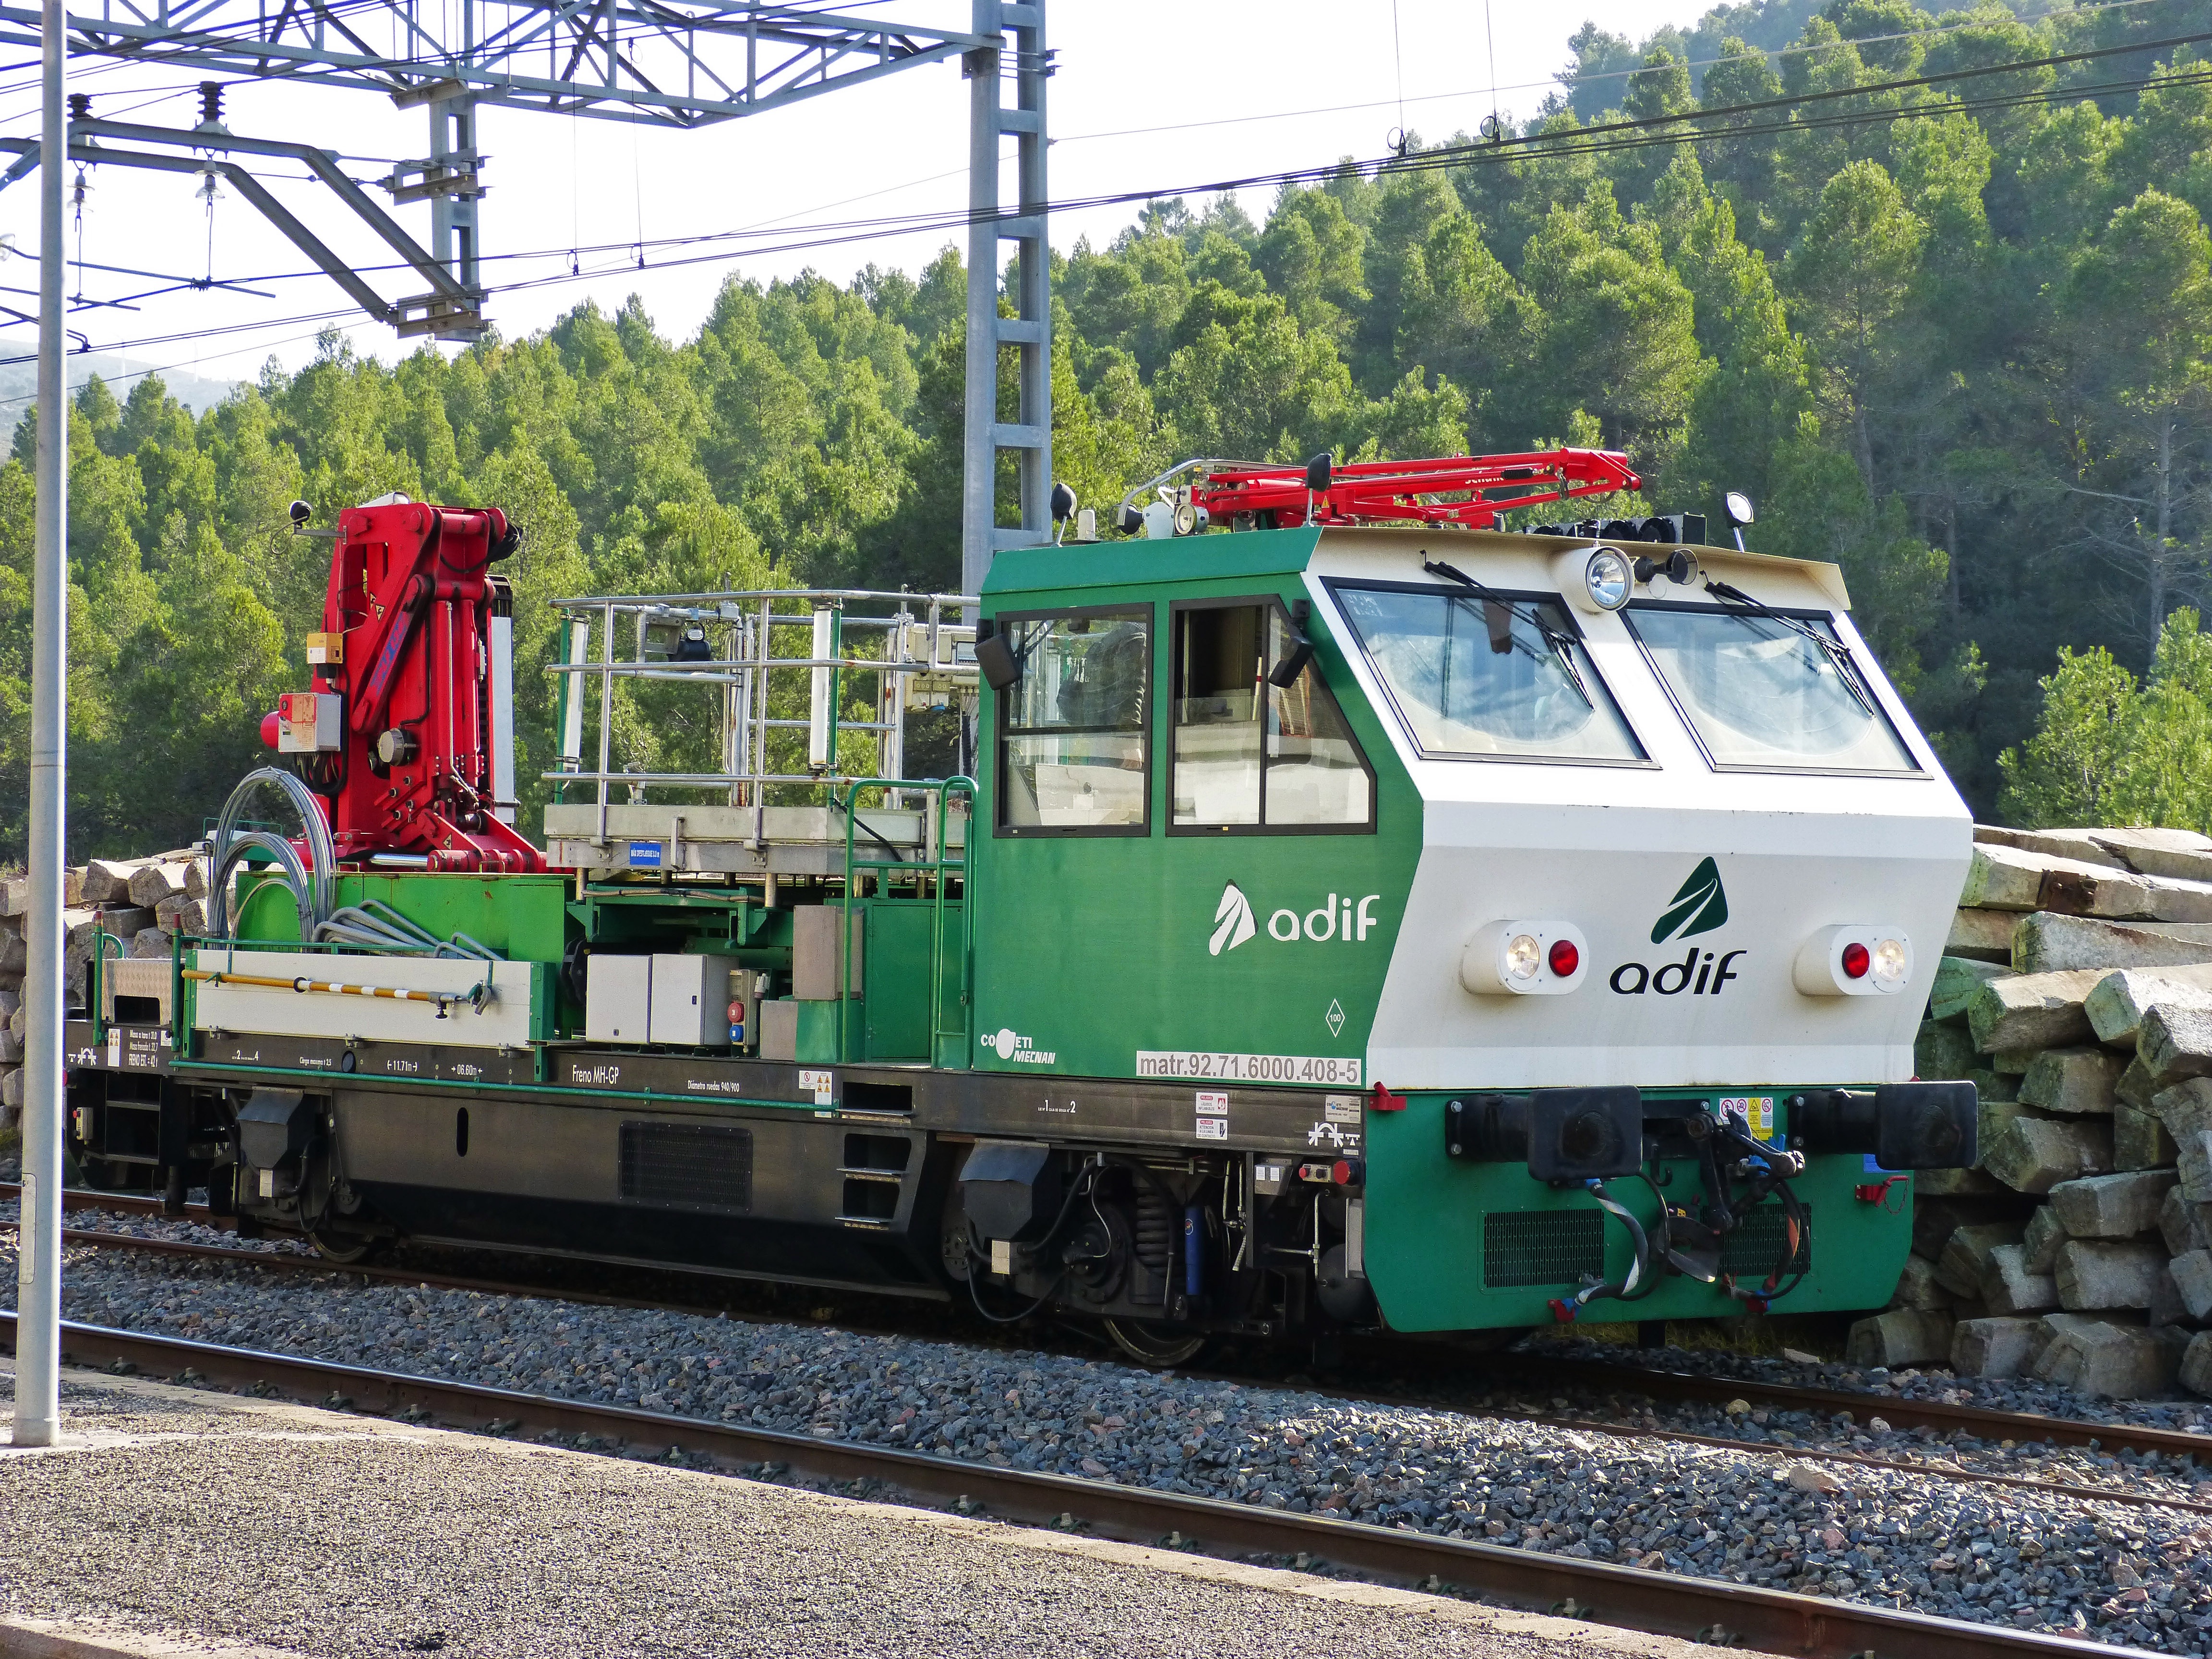
track, train, asphalt, transport, vehicle, machine, public transport, locomotive, maintenance, rail transport, electric locomotive, land vehicle, adif, rolling stock, railroad car